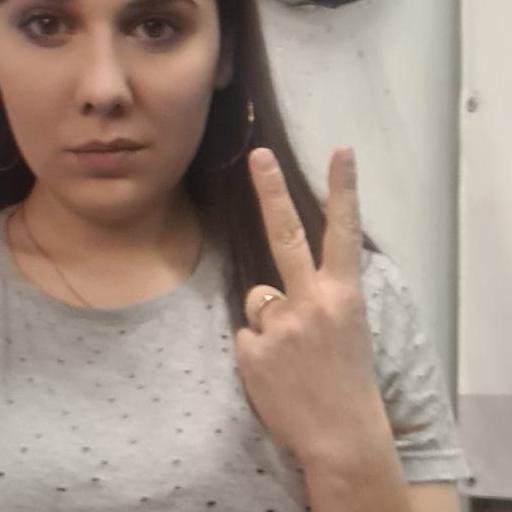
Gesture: peace_inverted